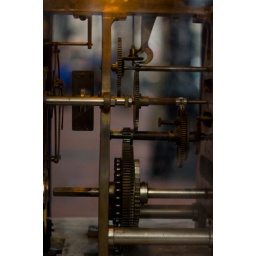
These are the guts of the street clock near the Powell St cable car turnaround in San Francisco.